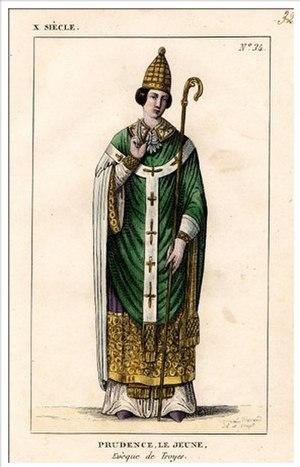
Prudence de Troyes est un évêque de Troyes, en France, reconnu comme saint par l'Église.